Kenyon College

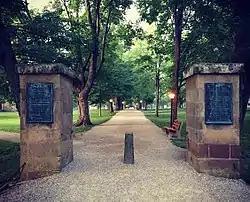
"Middle Path" runs two-thirds of a mile through the campus

Admission to Kenyon is considered "most selective" by "U.S. News & World Report".